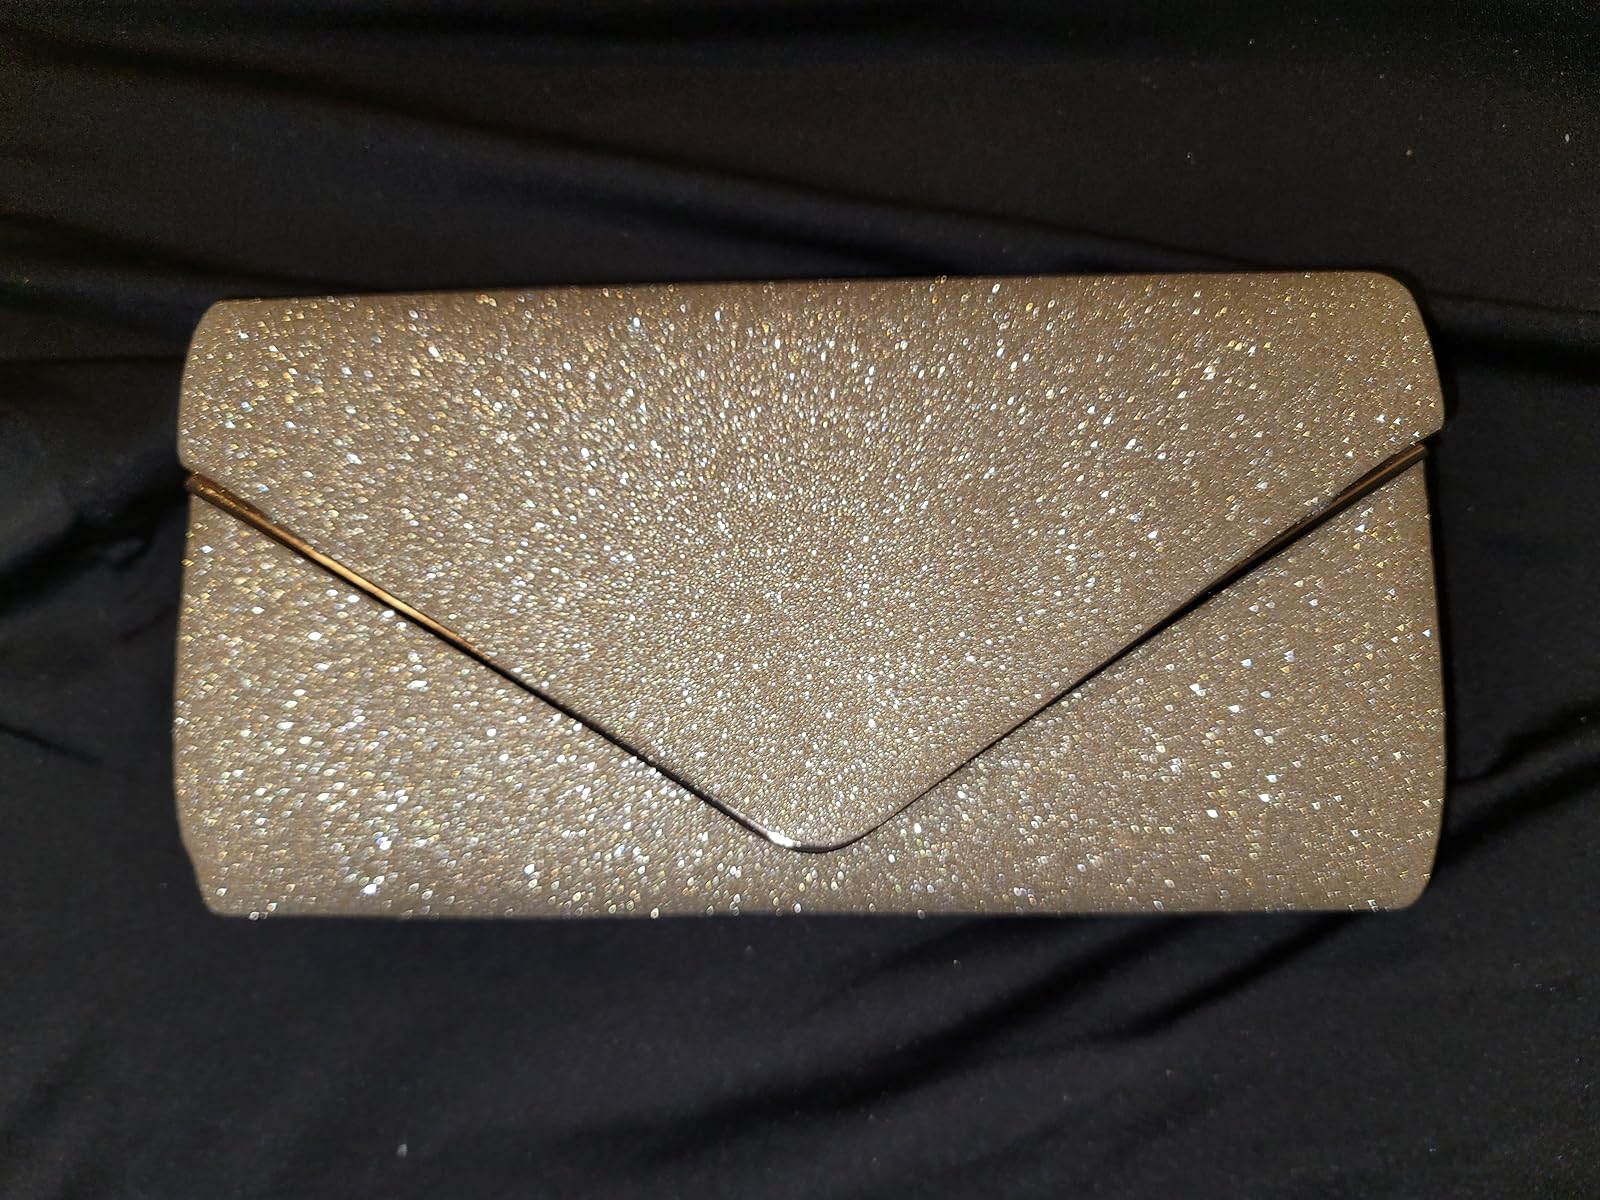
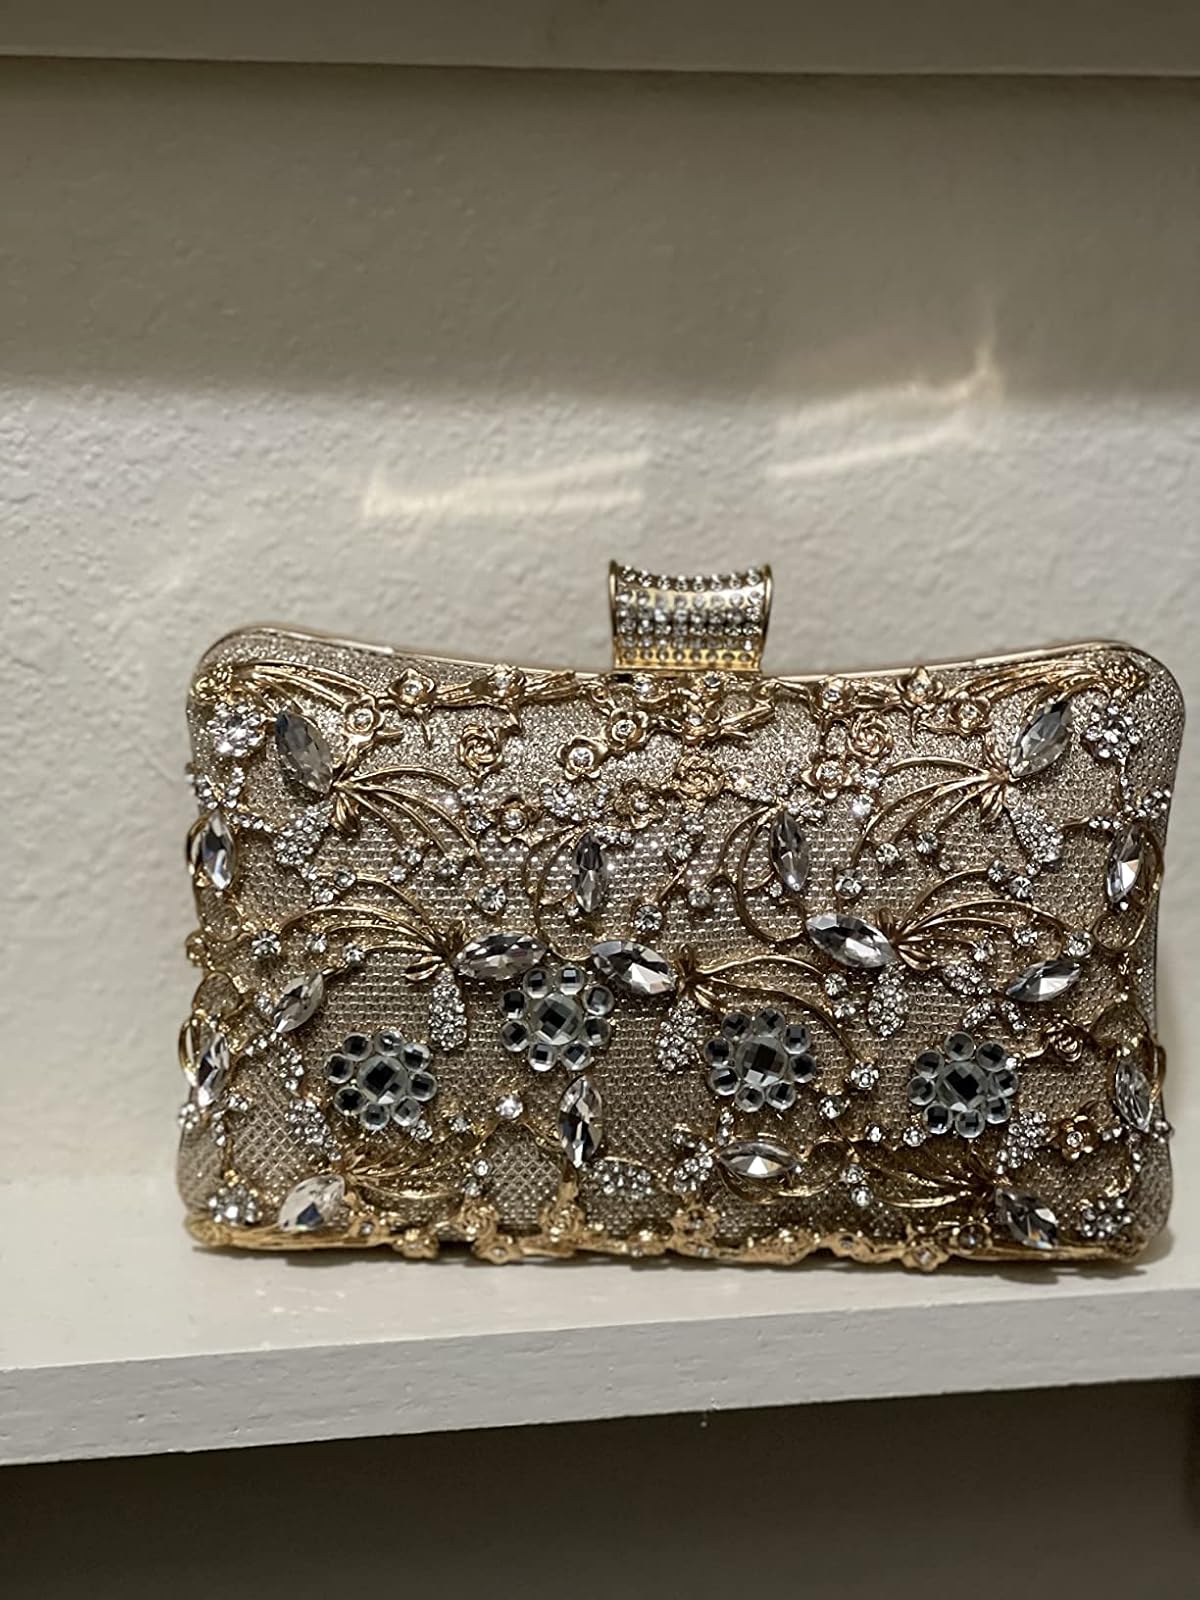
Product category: accessories_handbag
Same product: no